Post-classical history

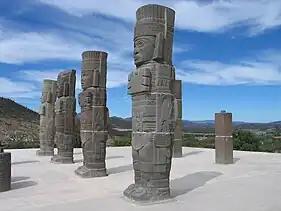

While there was little regular contact between the Americas and the Old World, the Norse explored and even colonized Greenland and Canada as early as 1000. None of these settlements survived past medieval times. Outside of Scandinavia knowledge of the discovery of the Americas was interpreted as a remote island or the North Pole.